Altenkirchen (Westerw) station

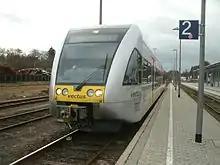
A diesel multiple unit of vectus Verkehrsgesellschaft on platform 2 in Altenkirchen station on the way to Au (Sieg) (2011)

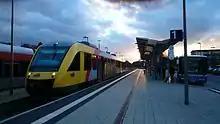
A LINT 27 diesel multiple unit of the Hessische Landesbahn at sunset at Altenkirchen station

Altenkirchen (Westerwald) station lies on the Oberwesterwald Railway (Au (Sieg)–Altenkirchen (Westerwald)–Westerburg–Limburg (Lahn) (timetable route 461), which was operated between December 2004 and December 2014 by vectus Verkehrsgesellschaft and since December 2014 by Dreiländerbahn, a subsidiary of Hessische Landesbahn. Each day, the line is served by hourly RB 90 ("Westerwald-Sieg-Bahn") services under the Rhineland-Palatinate regular-interval integrated timetable on behalf of "Zweckverband SPNV Nord" (northern Rhineland-Palatinate rail transport association). Additional services run on the Betzdorf–Altenkirchen section from Monday to Friday during the peak hour meaning that there are services at 30-minute intervals.